Bouleternère

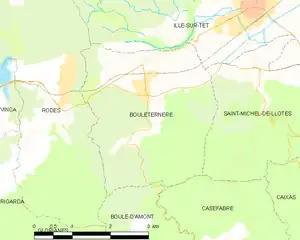
Map of Bouleternère and its surrounding communes

Bouleternère is crossed by the Boulès river, a tributary of the Têt.